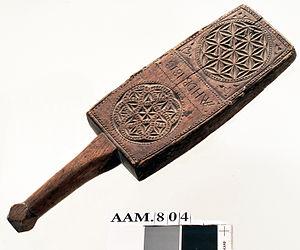
Le battoir à linge, est un outil à main utilisé pour faire la lessive. Il est fait de bois, en forme de pelle à enfourner, mais avec un manche beaucoup plus court utilisé comme poignée. Il était utilisé pour battre les vêtements et les draps mouillés, repoussant la saleté en martelant les objets contre une planche à laver, ou contre les dalles plates établies dans la buanderie.